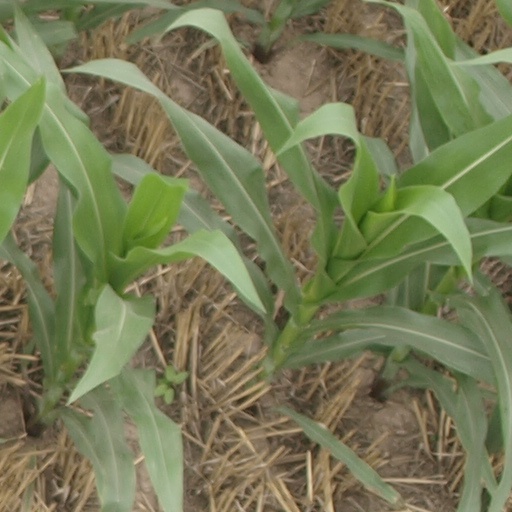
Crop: maize; corn